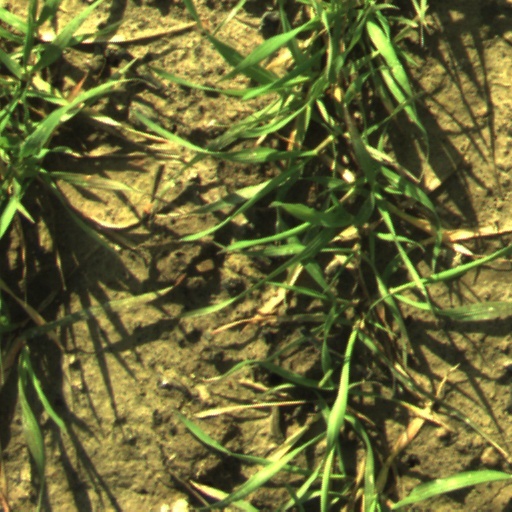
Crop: wheat